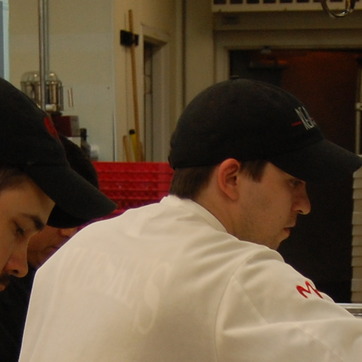
Material: hair